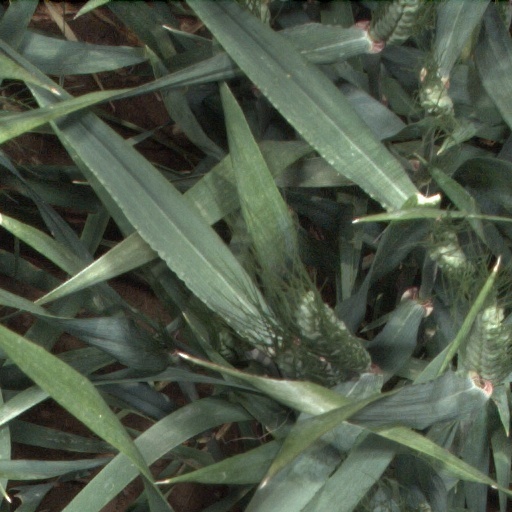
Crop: wheat